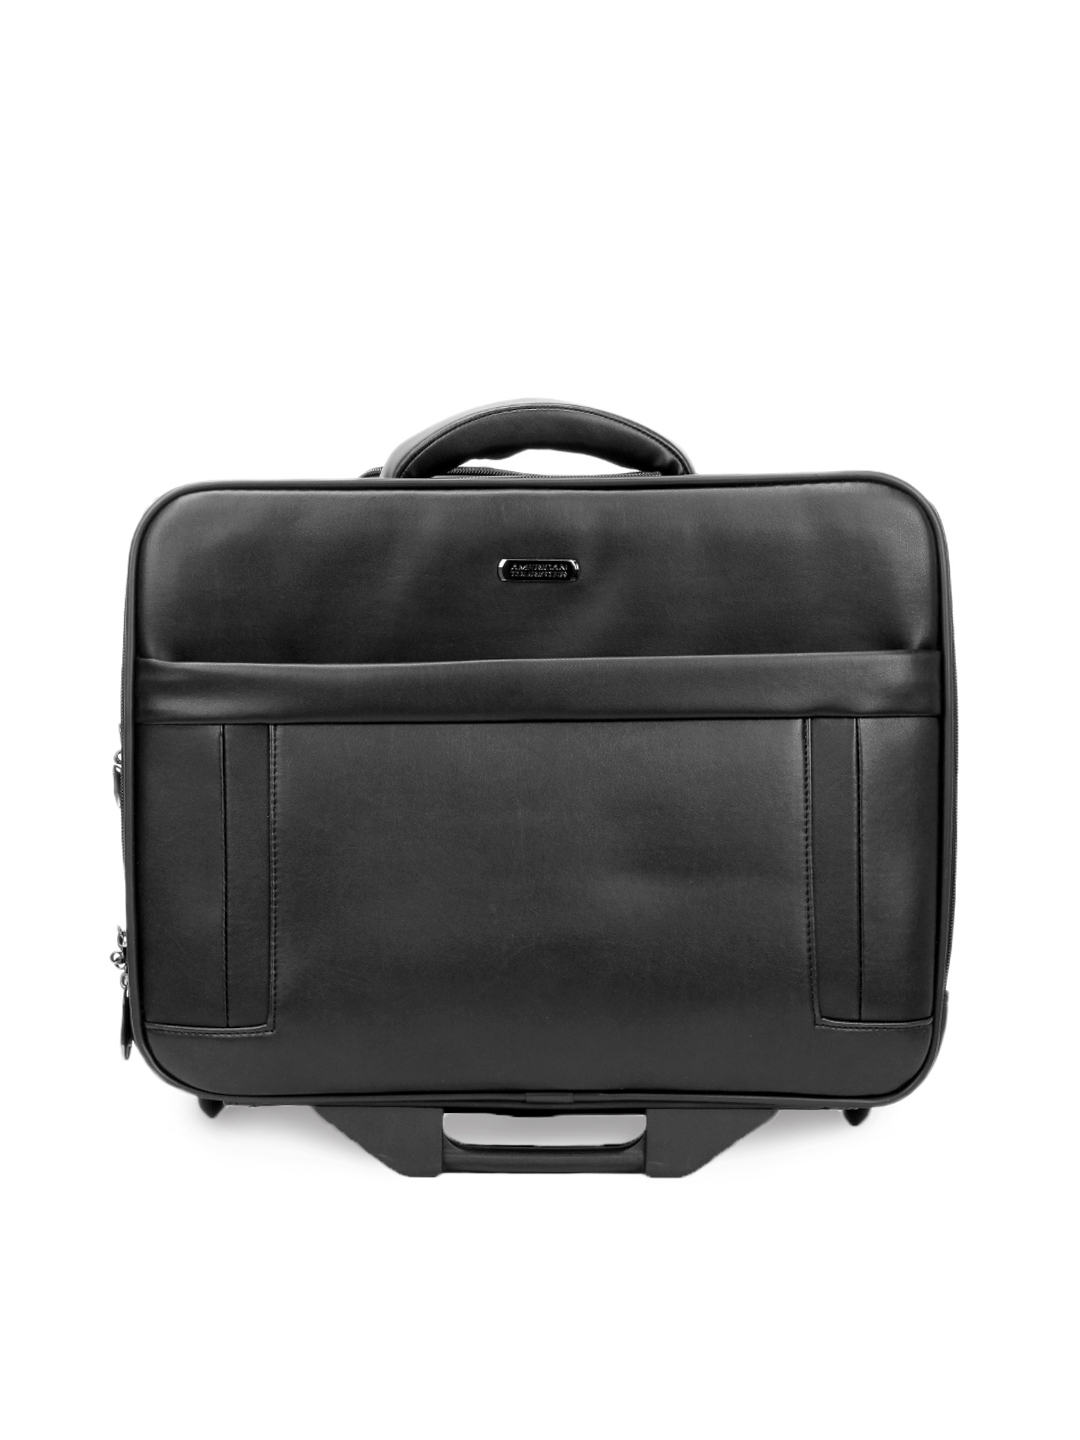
American Tourister Unisex Black Trolley Bag
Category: Accessories / Bags / Trolley Bag
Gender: Unisex
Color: Black
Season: Summer 2012
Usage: Casual